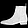
Label: Ankle boot